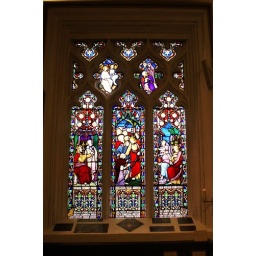
A beautiful stained glass window to be found in the Leeds Parish Church.